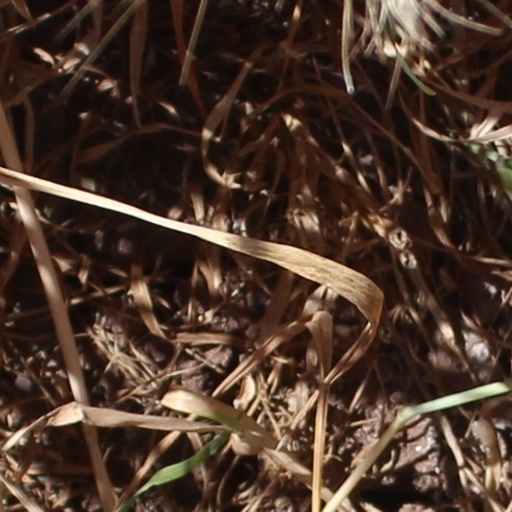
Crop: wheat